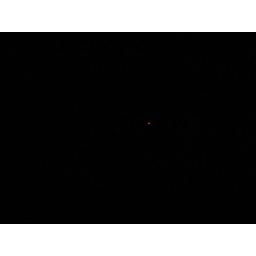
It started as a red spot in the sky